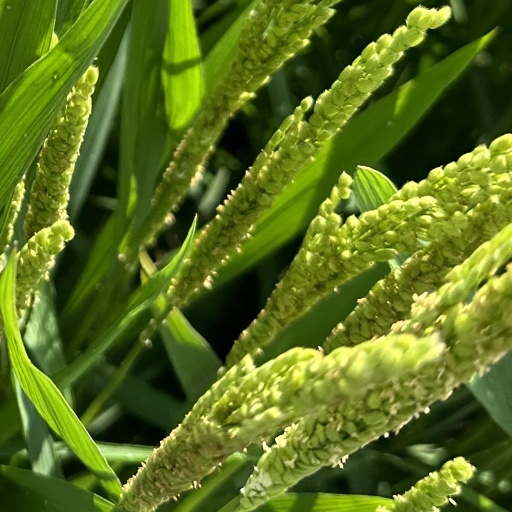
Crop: rice